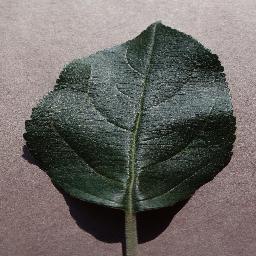
Label: Apple___healthy